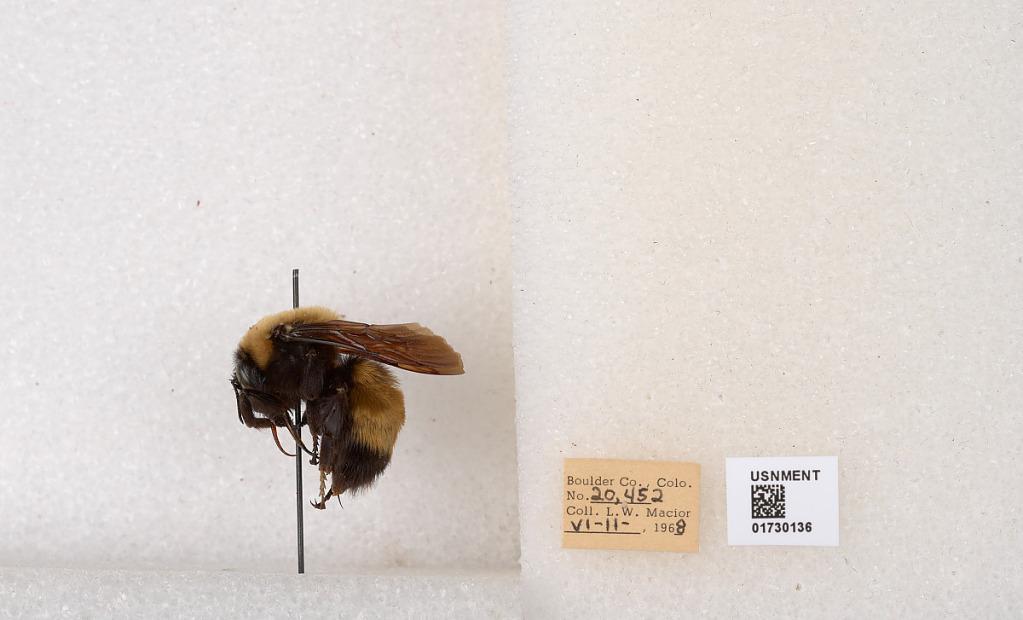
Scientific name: Bombus (Bombus) nevadensis Cresson